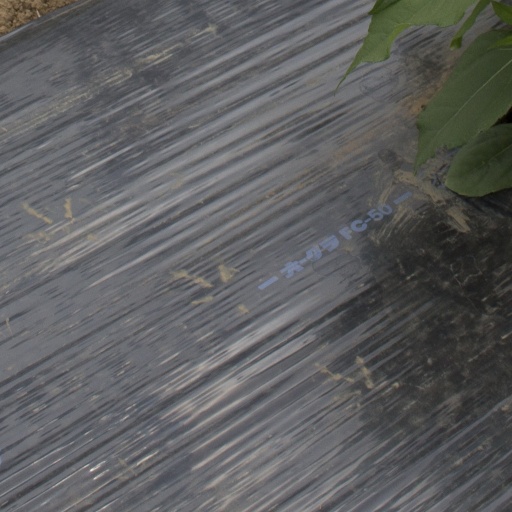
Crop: Jerusalem artichoke